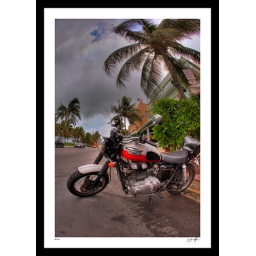
miami ocean drive with triumph motorcycle in front of one of the cafes